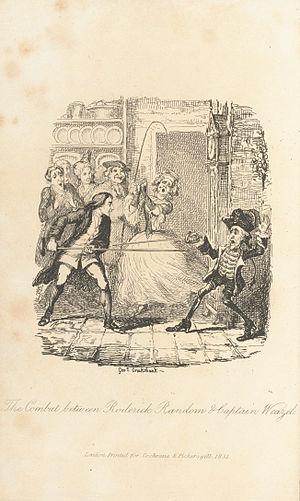
Le roman de Henry Fielding Histoire de Tom Jones, enfant trouvé, abrégé en Tom Jones, publié par l'éditeur londonien Andrew Millar en 1749, est un livre ambitieux et innovateur, mais dont les fondements s'appuient, soit a contrario, soit directement, sur plusieurs traditions littéraires faisant florès depuis la fin du XVIIᵉ siècle et le début du XVIIIᵉ siècle.